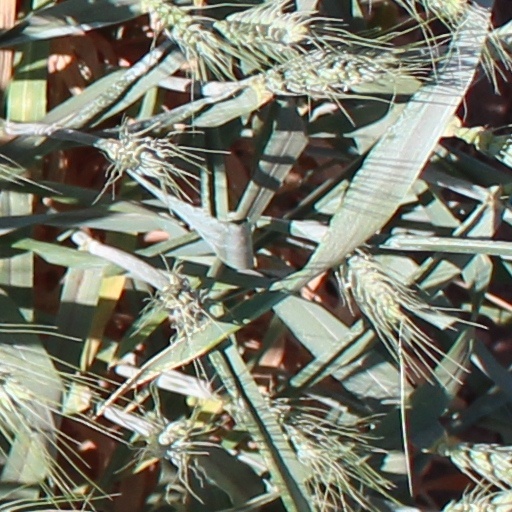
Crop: wheat